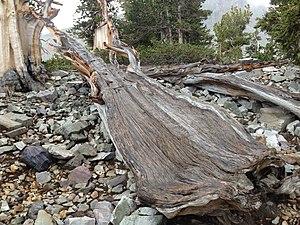
L'embranchement des Pinophytes, anciennement connue sous le nom de Coniférophytes, ne comprend qu'une classe : celle des Pinopsida.